Gimmick (professional wrestling)

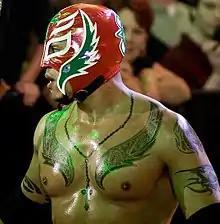
WWE wrestler Rey Mysterio uses a masked 'luchador' gimmick.

In professional wrestling, a gimmick generally refers to a wrestler's in-ring persona, character, behaviour, attire, and/or other distinguishing traits while performing which are usually artificially created in order to draw fan interest. These in-ring personalities often involve costumes, makeup and catchphrases that they shout at their opponents or the fans. Gimmicks can be designed to work as good guys/heroes (babyfaces) or bad guys/villains (heel) depending on the wrestler's desire to be popular or hated by the crowd. A tweener gimmick falls between the two extremes, such as wrestlers who manifests many heel and face traits such as Randy Orton's viper gimmick. A wrestler may portray more than one gimmick over their career depending on the angle or the wrestling promotion that they are working for at that time.